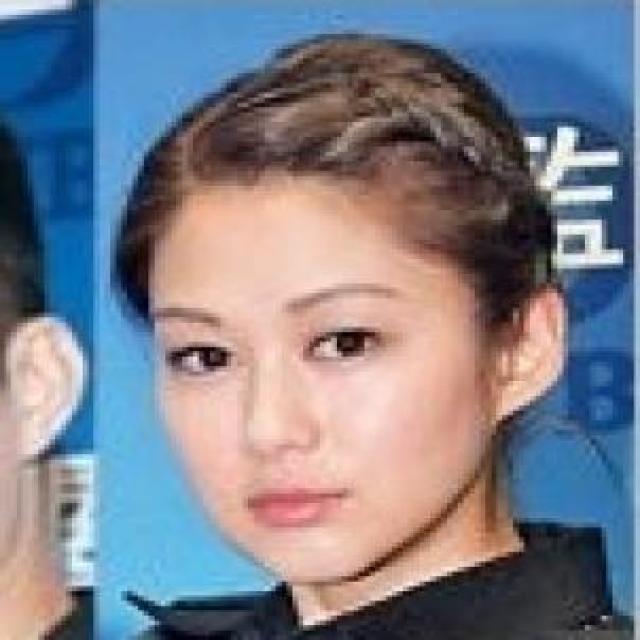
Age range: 21-44